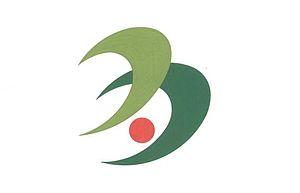
Taka est un bourg du district de Taka, dans la préfecture de Hyōgo au Japon.